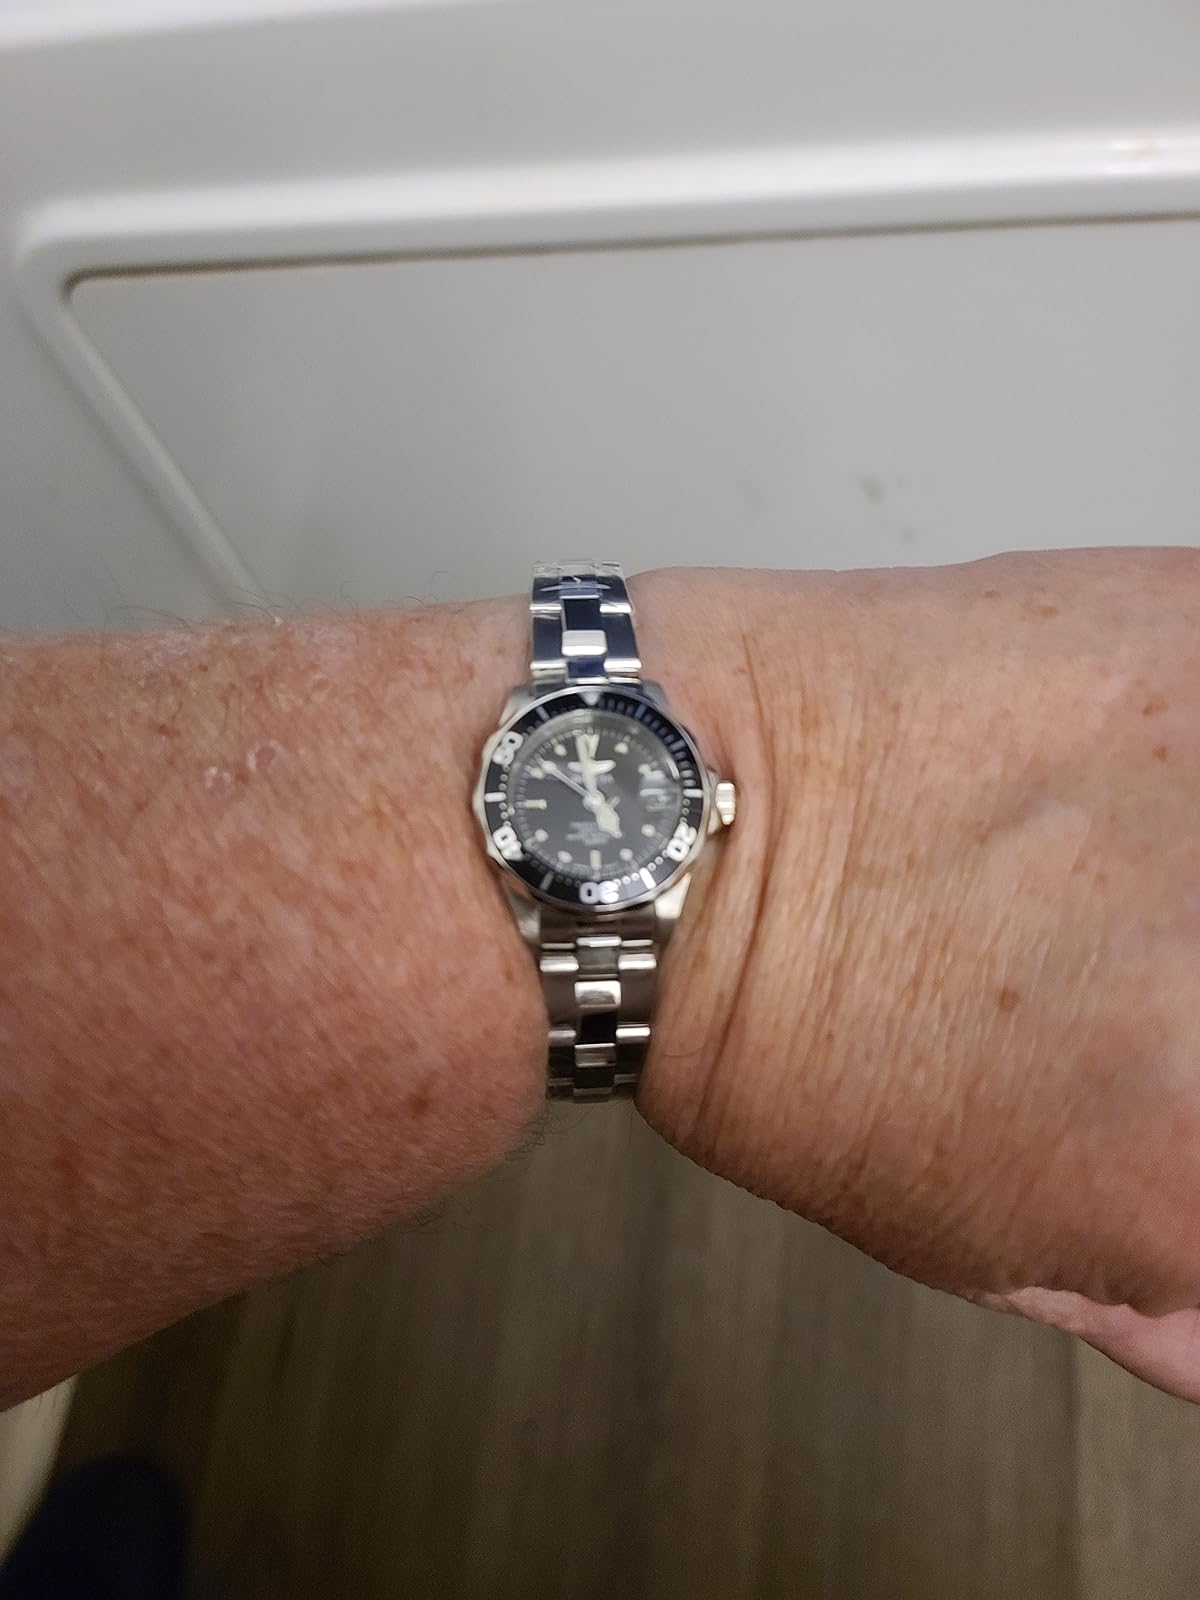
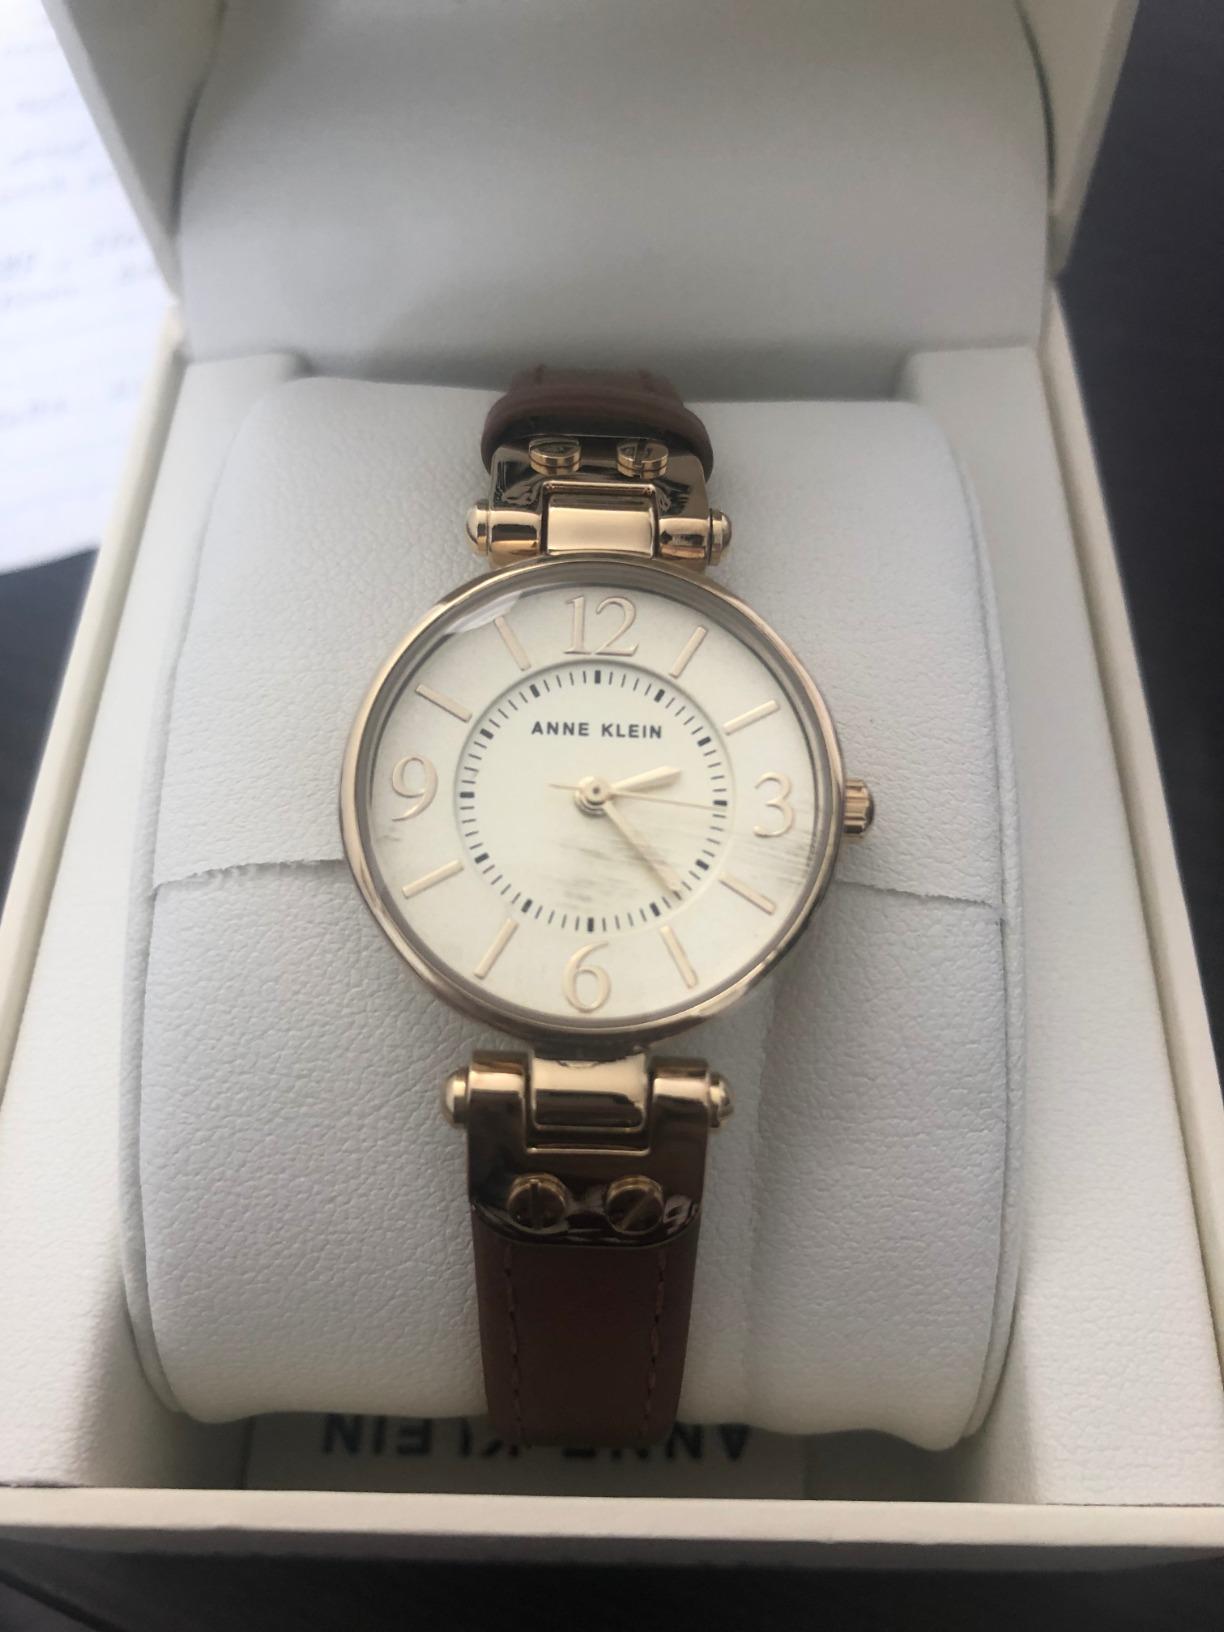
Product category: accessories_watch
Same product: no